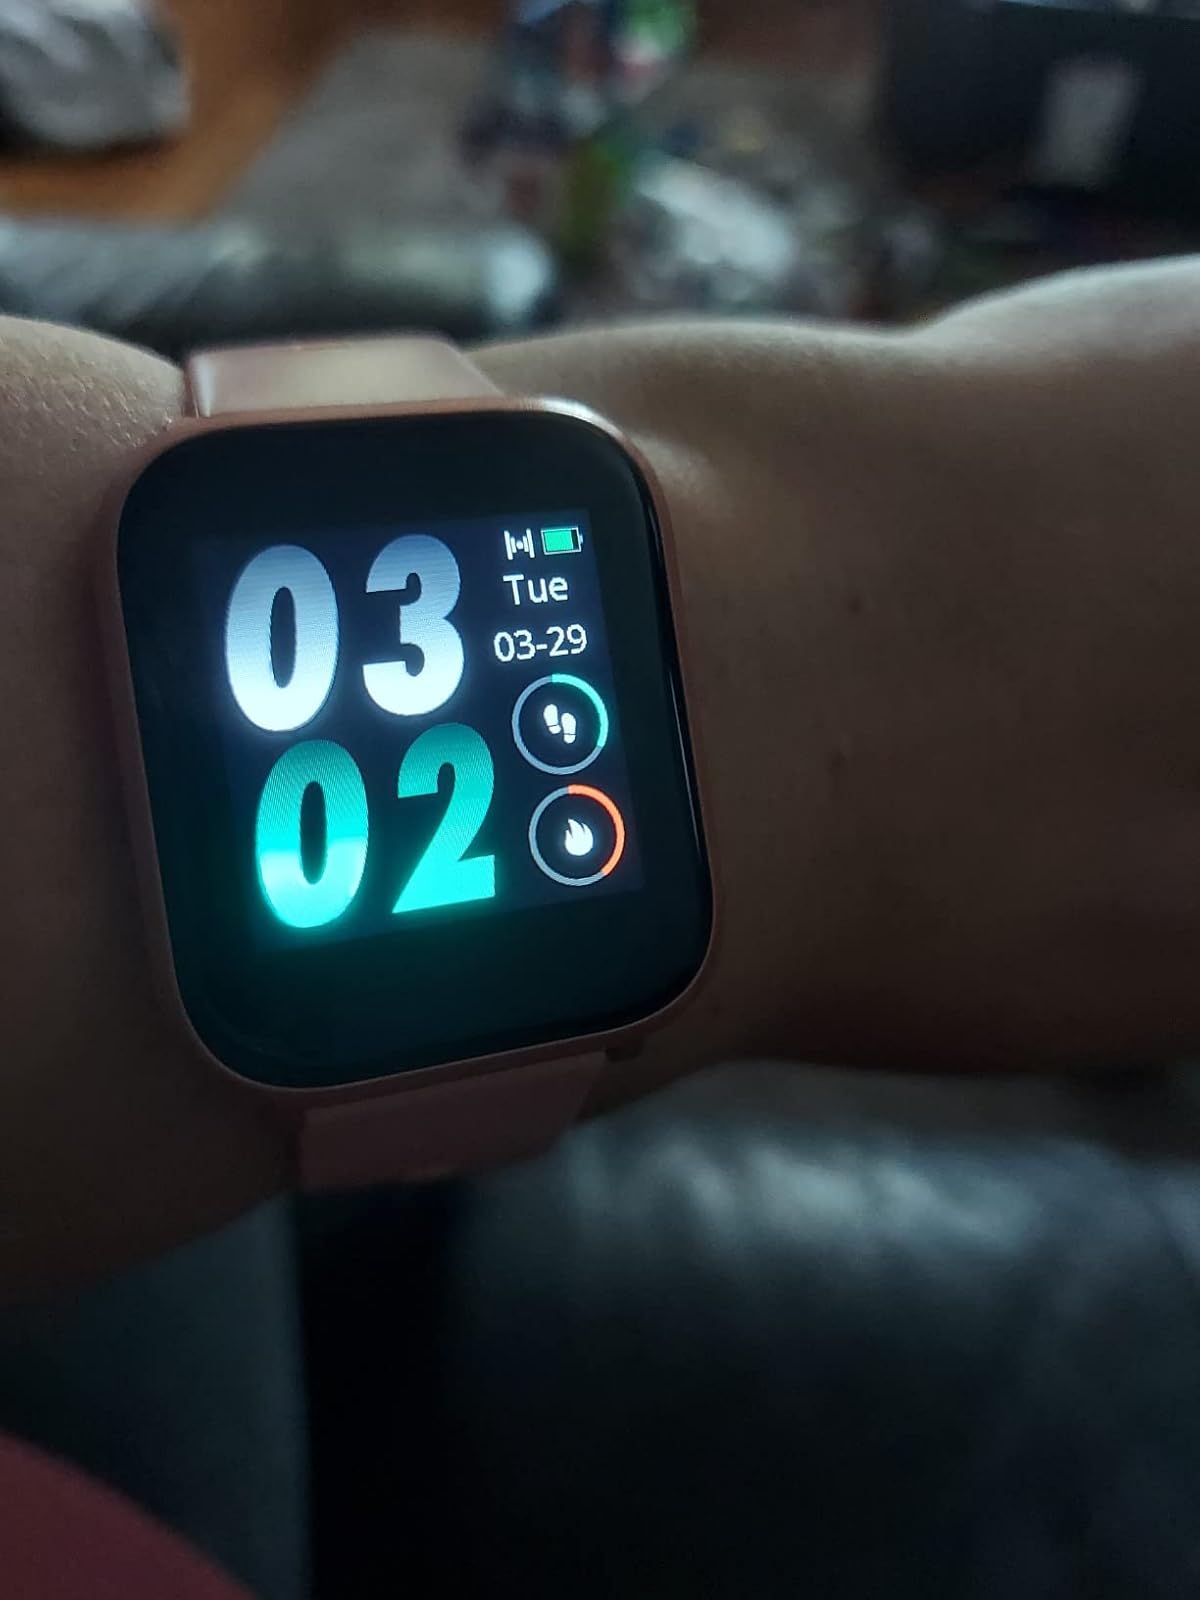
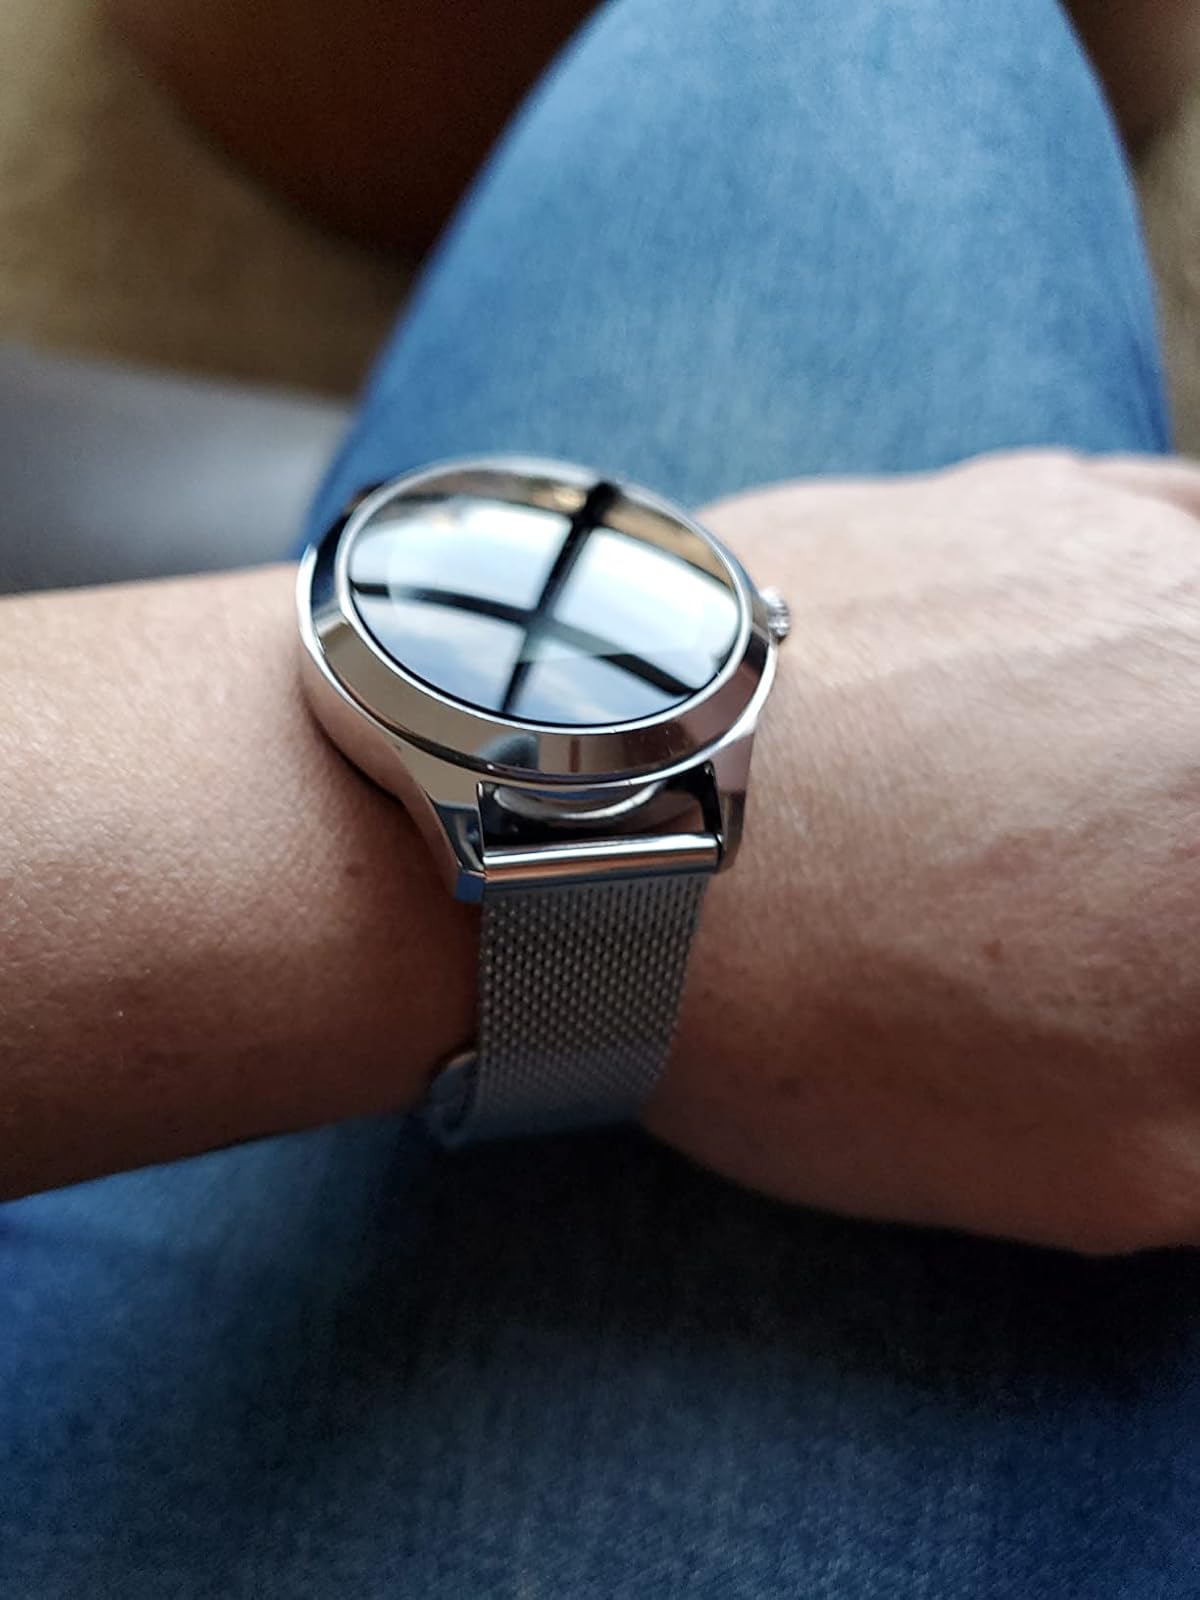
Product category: smartwatch
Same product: no